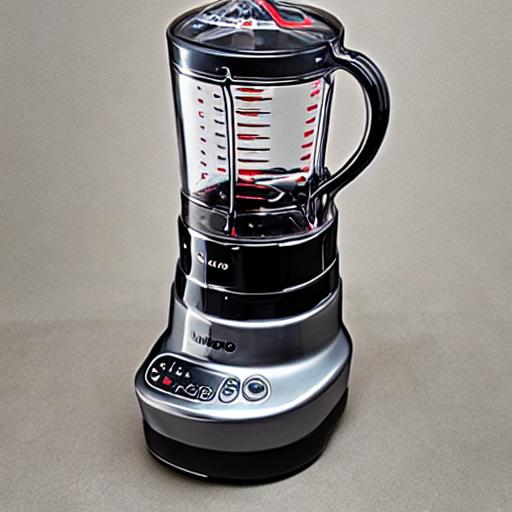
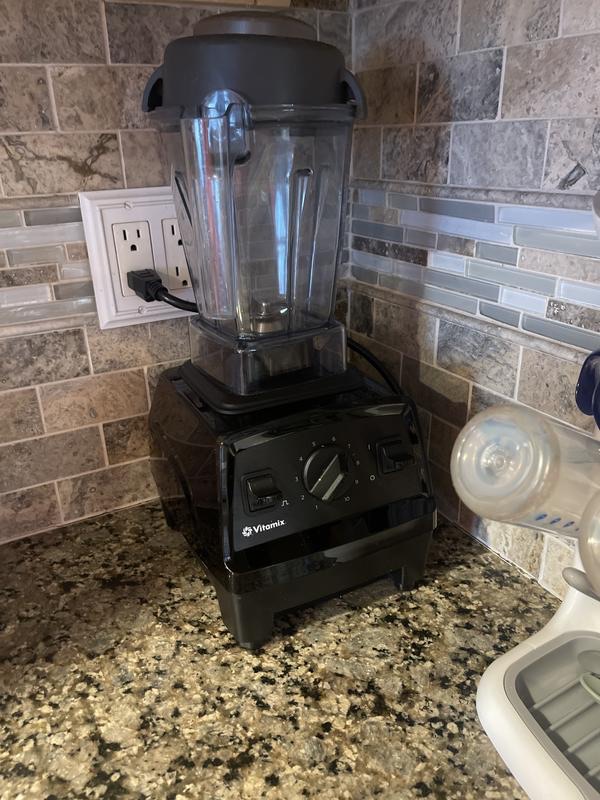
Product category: items_blender
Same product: no